Palacio Municipal de Caracas

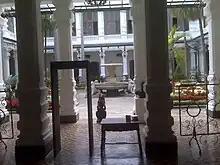
Palacio Municipal de Caracas, in the historic center of Caracas.

The Palacio Municipal de Caracas, or Consejo Municipal de Caracas, is the city hall of Caracas, Venezuela. It is located on the corner of Gradillas a Monjas opposite the Plaza Bolívar, occupying half of the plaza's southern section. The building dates from the seventeenth century but now bears the mark of Alejandro Chataing's Neoclassical additions in 1906. It was the focal point for the Constitutional Convention, and signing of the Declaration of Independence in the nineteenth century (declared on 5 July 1811 and hence known as the "cradle of independence"). The present building is the result of the work undertaken by the Venezuelan architect Alejandro Chataing in 1906. The west wing of the building, the Capilla de Santa Rosa de Lima (Santa Rosa chapel), the chapel where Venezuela's independence was declared in 1811, has been fully restored and furnished with authentic period pieces. The ground floor houses the Museo Caracas (Caracas Museum), which contains works by Venezuela's most celebrated painters and many other historic artifacts. It was declared a National Historic Landmark on 16 February 1979.